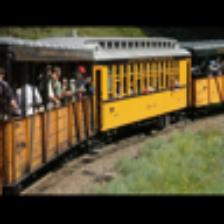
Label: NonHuman